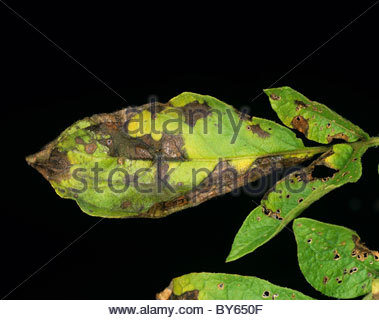
Labels: Potato leaf early blight, Potato leaf early blight, Potato leaf early blight